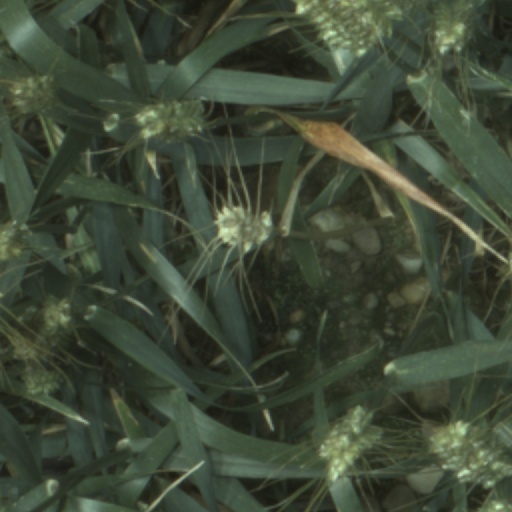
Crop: wheat